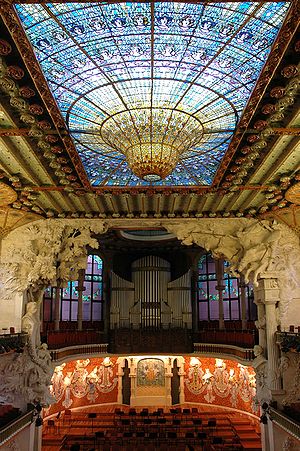
Palau de la Música Catalana
Scenen med orgel i Palau de la Musica Catalana
Palau de la Música Catalana er en enormt farverig og overdådigt udsmykket koncerthal i Barcelona, betragtet som et pragteksemplar af catalansk musik-kultur og catalansk modernismebyggeri.